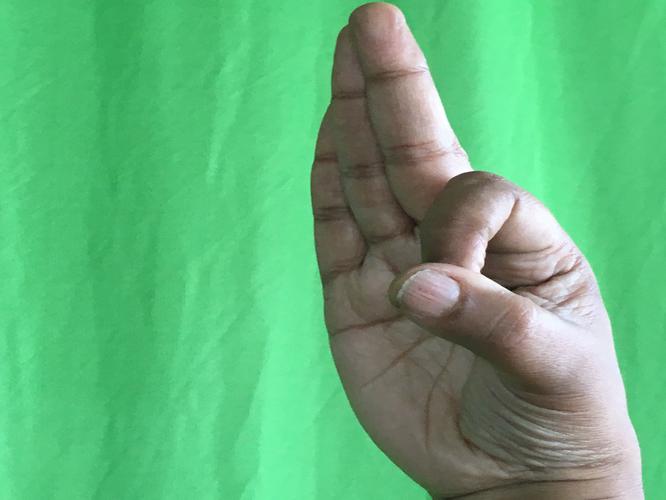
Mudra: Aralam
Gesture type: single_hand